1975 NCAA Men's Basketball All-Americans

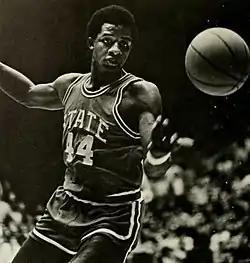
Members of the 1975 Consensus All-America first team. Clockwise from upper left: Lucas, May, Thompson, Meyers (not pictured: Dantley).

The consensus 1975 College Basketball All-American team, as determined by aggregating the results of four major All-American teams. To earn "consensus" status, a player must win honors from a majority of the following teams: the Associated Press, the USBWA, The United Press International and the National Association of Basketball Coaches.